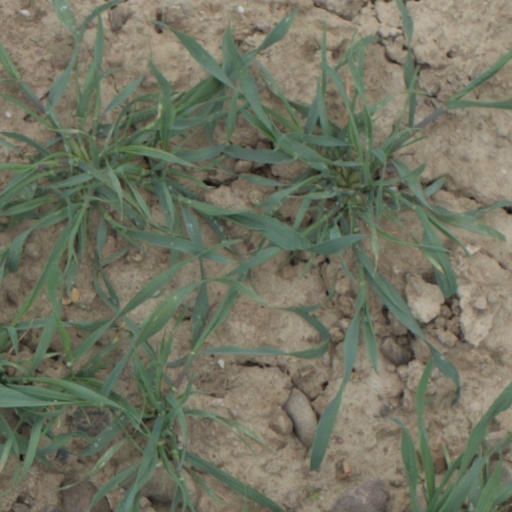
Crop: wheat